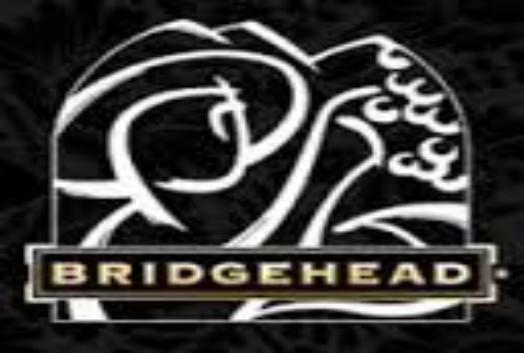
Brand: Bridgehead Coffee
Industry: Food